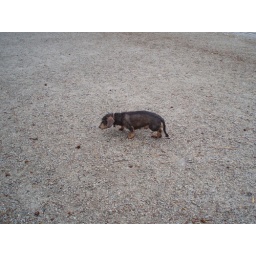
Me&amp;amp;Sigurd was at this small lake by my grand-parents' house, and Sigurd was walking all by himself :P